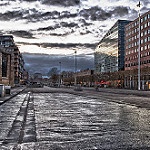
Scene: Outdoor